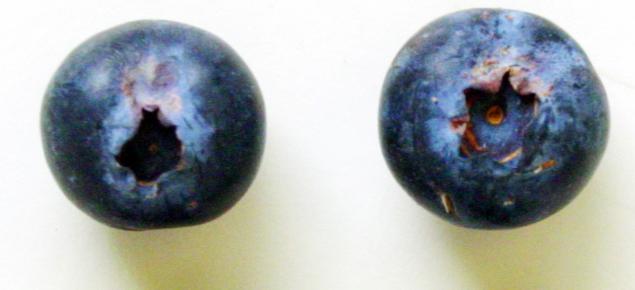
Plant: Blueberry
Disease: blueberry rust